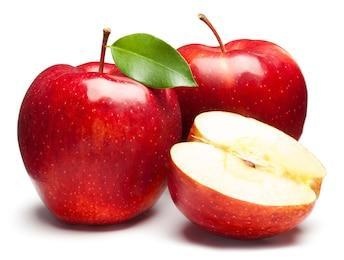
Label: apple